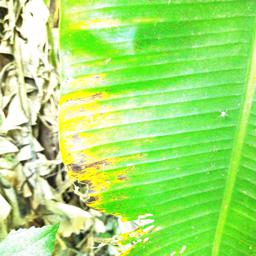
Label: YELLOW SIGATOKA